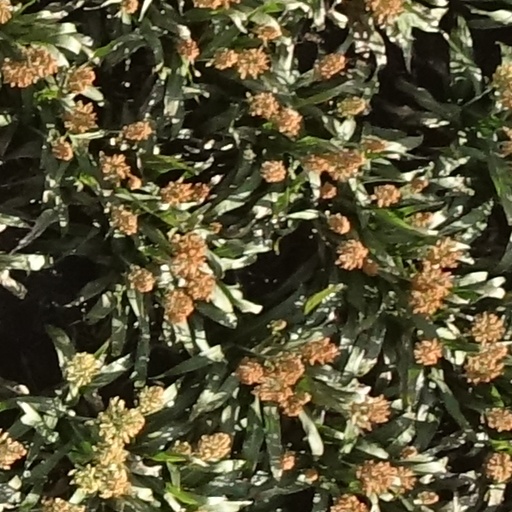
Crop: sorghum